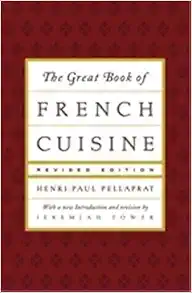
The Great Book of French Cuisine: Revised Edition
Category: Books
Review This is a standard reference, with its definitions of cuisines and techniques and about 800 classic recipes. -- Associated Press About the Author Henri-Paul Pellaprat, born in 1869, was classically trained by some of the most remarkable chefs of Belle Epoque France, including Père Lépey of the Café de la Paix and Casimir Moisson of La Maison Dorée. A disciple and friend of the legendary Auguste Escoffier, Pellaprat taught at the celebrated Le Cordon Bleu for over 30 years, during which time he wrote his master work L'Art Culinaire Moderne. Pellaprat is considered the father of modern French cooking and his thoughtful approach to preparation and technique, and his insistence on the freshest ingredients, remain guiding principles of great chefs everywhere. Jeremiah Tower was chef of Chez Panisse in the 1970s and the founder and chef of Stars, the legendary San Franciscan restaurant, in the 1980s. His first book, New American Classics , won a James Beard Award in 1986 for best American regional cookbook. He also won the James Beard Award for best chef in 1996. Last year Stewart, Tabori & Chang published his highly praised Jeremiah Tower Cooks: 250 Recipes from an American Master . A cooking memoir of the California food wars, California Dish will be published in July, 2003.
Features: Offers a complete course in the four basic traditions of French cooking--la haute cuisine, la cuisine bourgeoise, la cuisine régionale, and la cuisine impromptue--along with more than two thousand recipes, six hundred easy-to-follow cooking techniques and tips, and a lexicon of French cooking terms. 15,000 first printing.